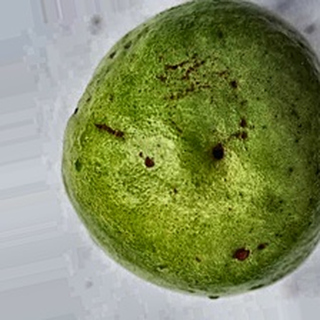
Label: guava_fruit_fly